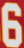
Number: 6